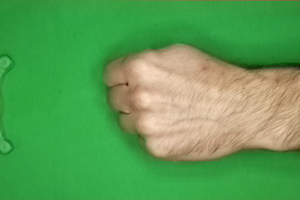
Label: rock